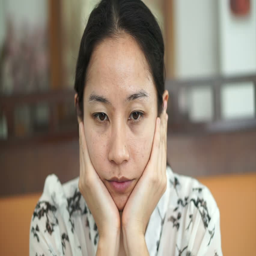
beautiful young woman looking at straight at camera no smile just stare